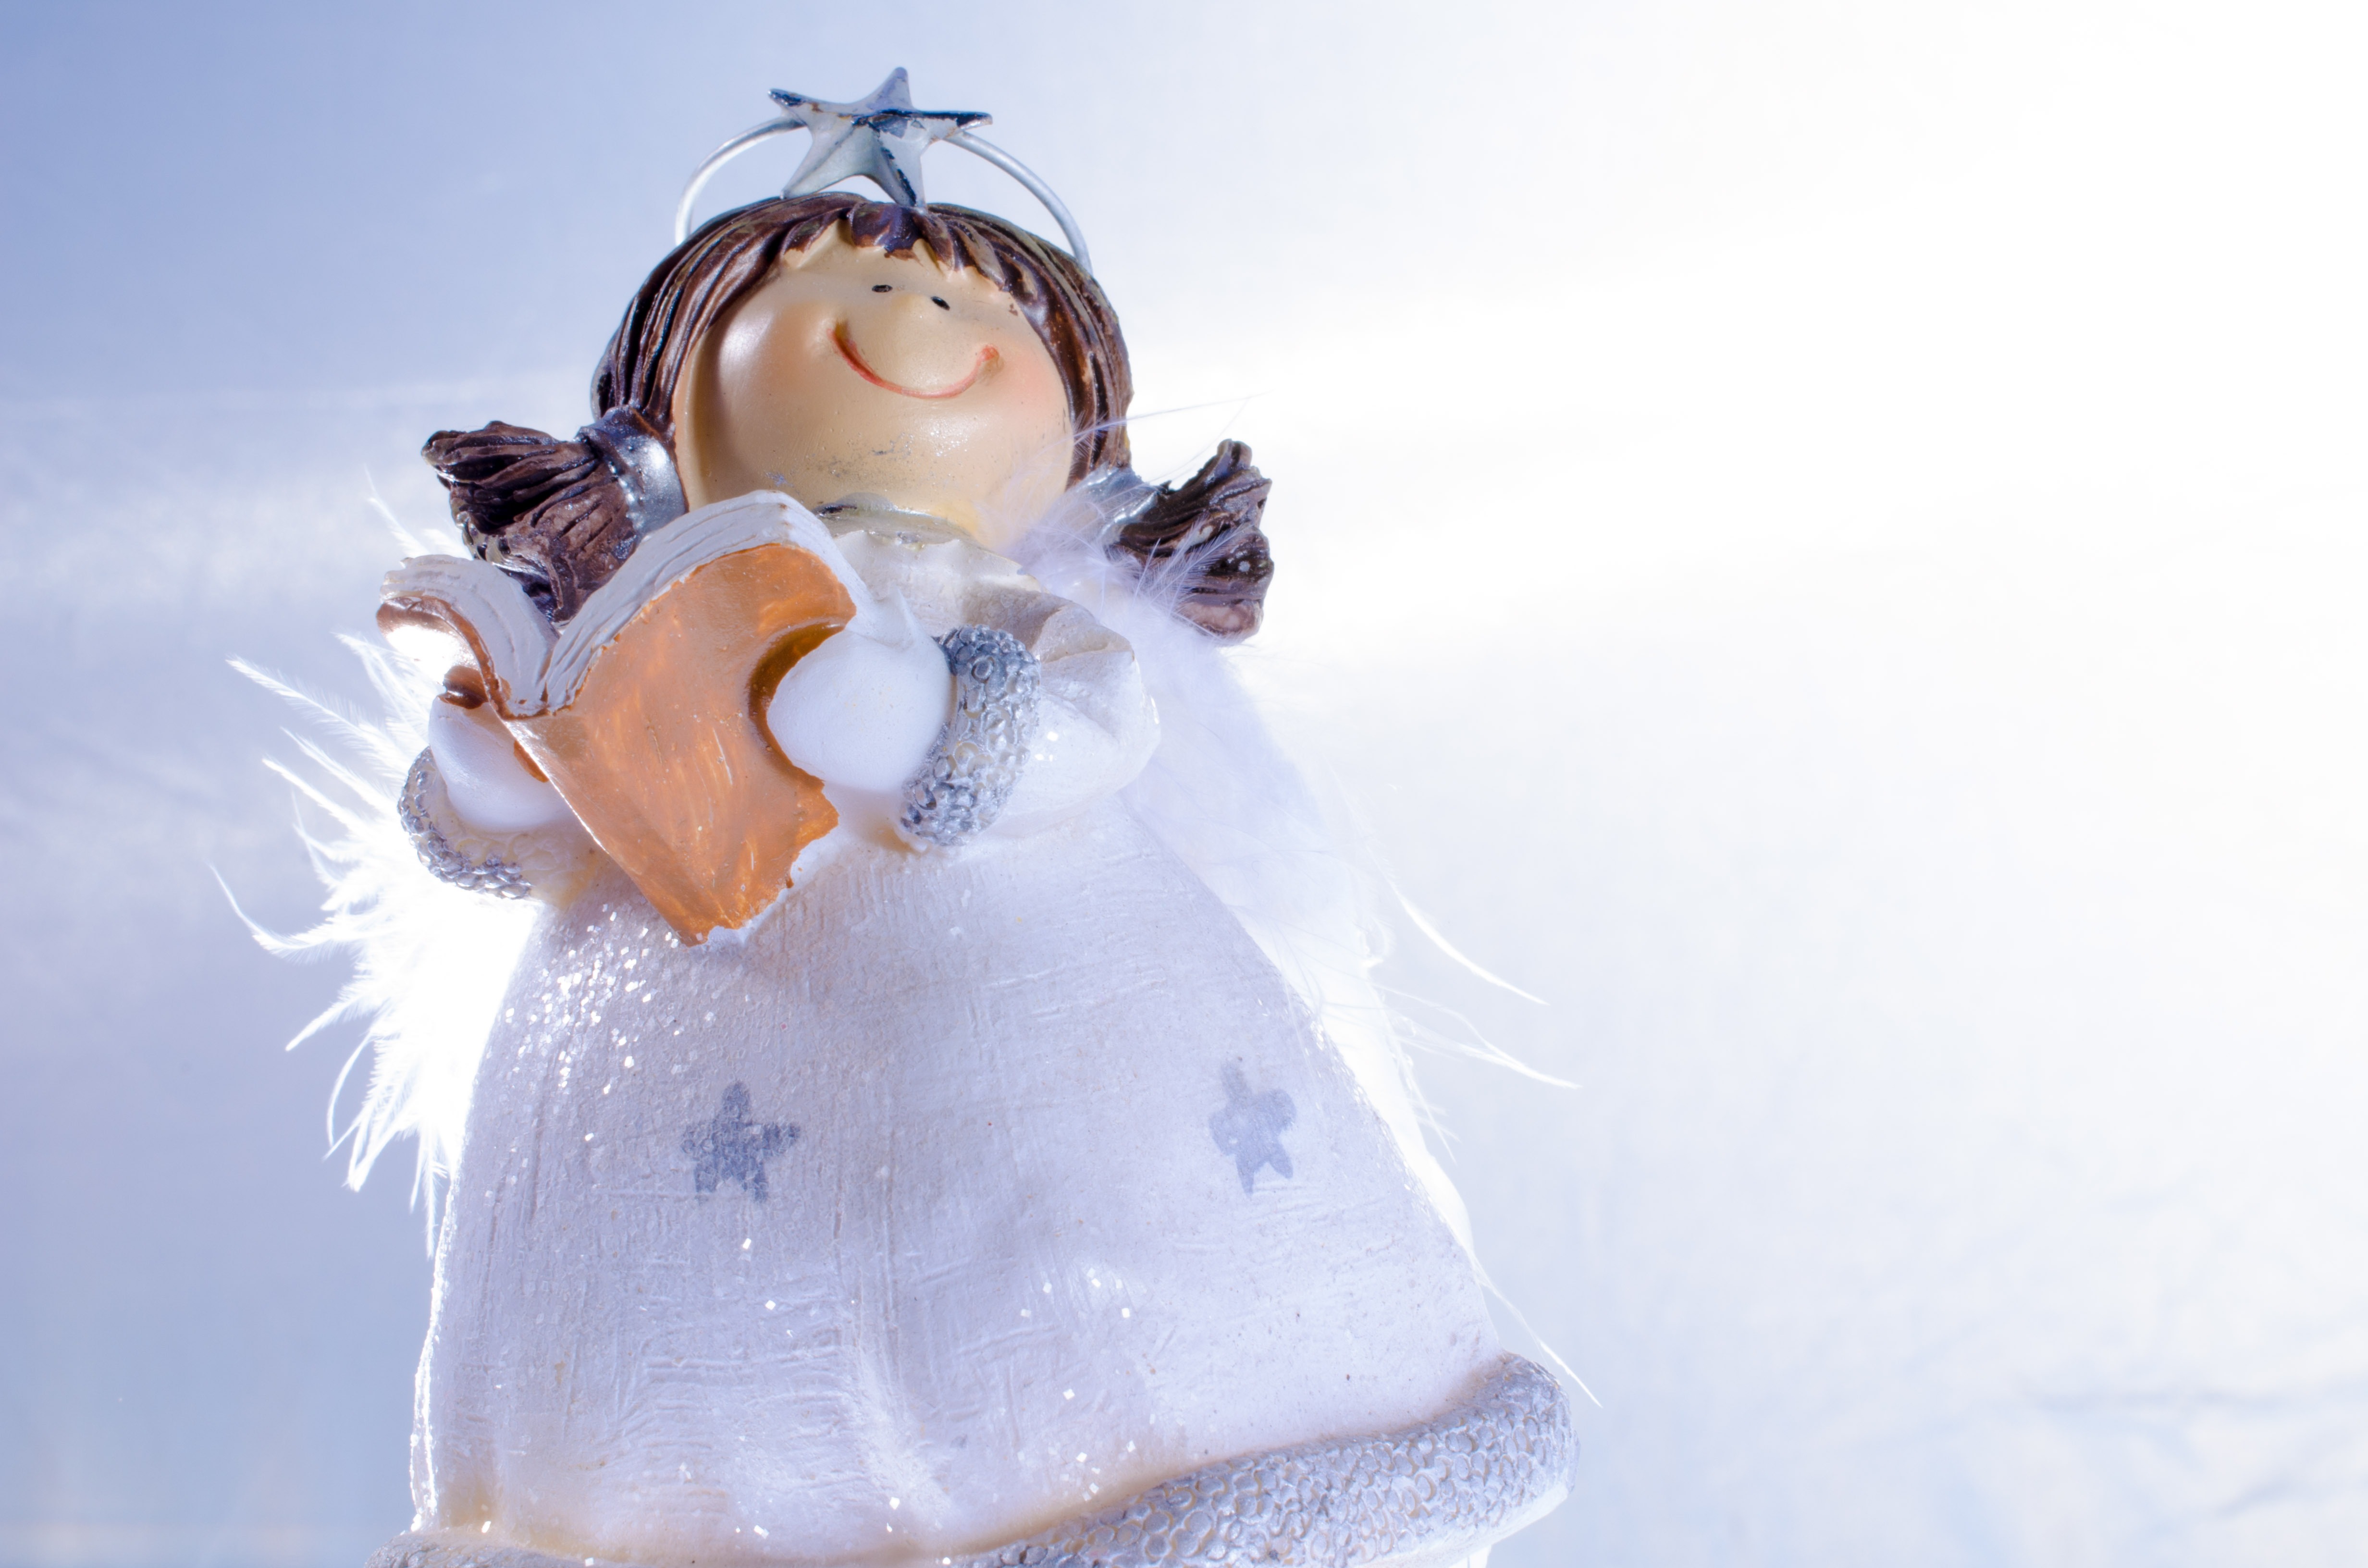
love, holiday, blue, clothing, christmas, toy, doll, figurine, costume, anime, nikki